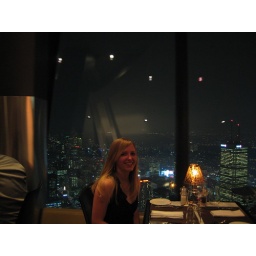
Finally, success! You can see me AND the BMO tower (highest building in T.O.)